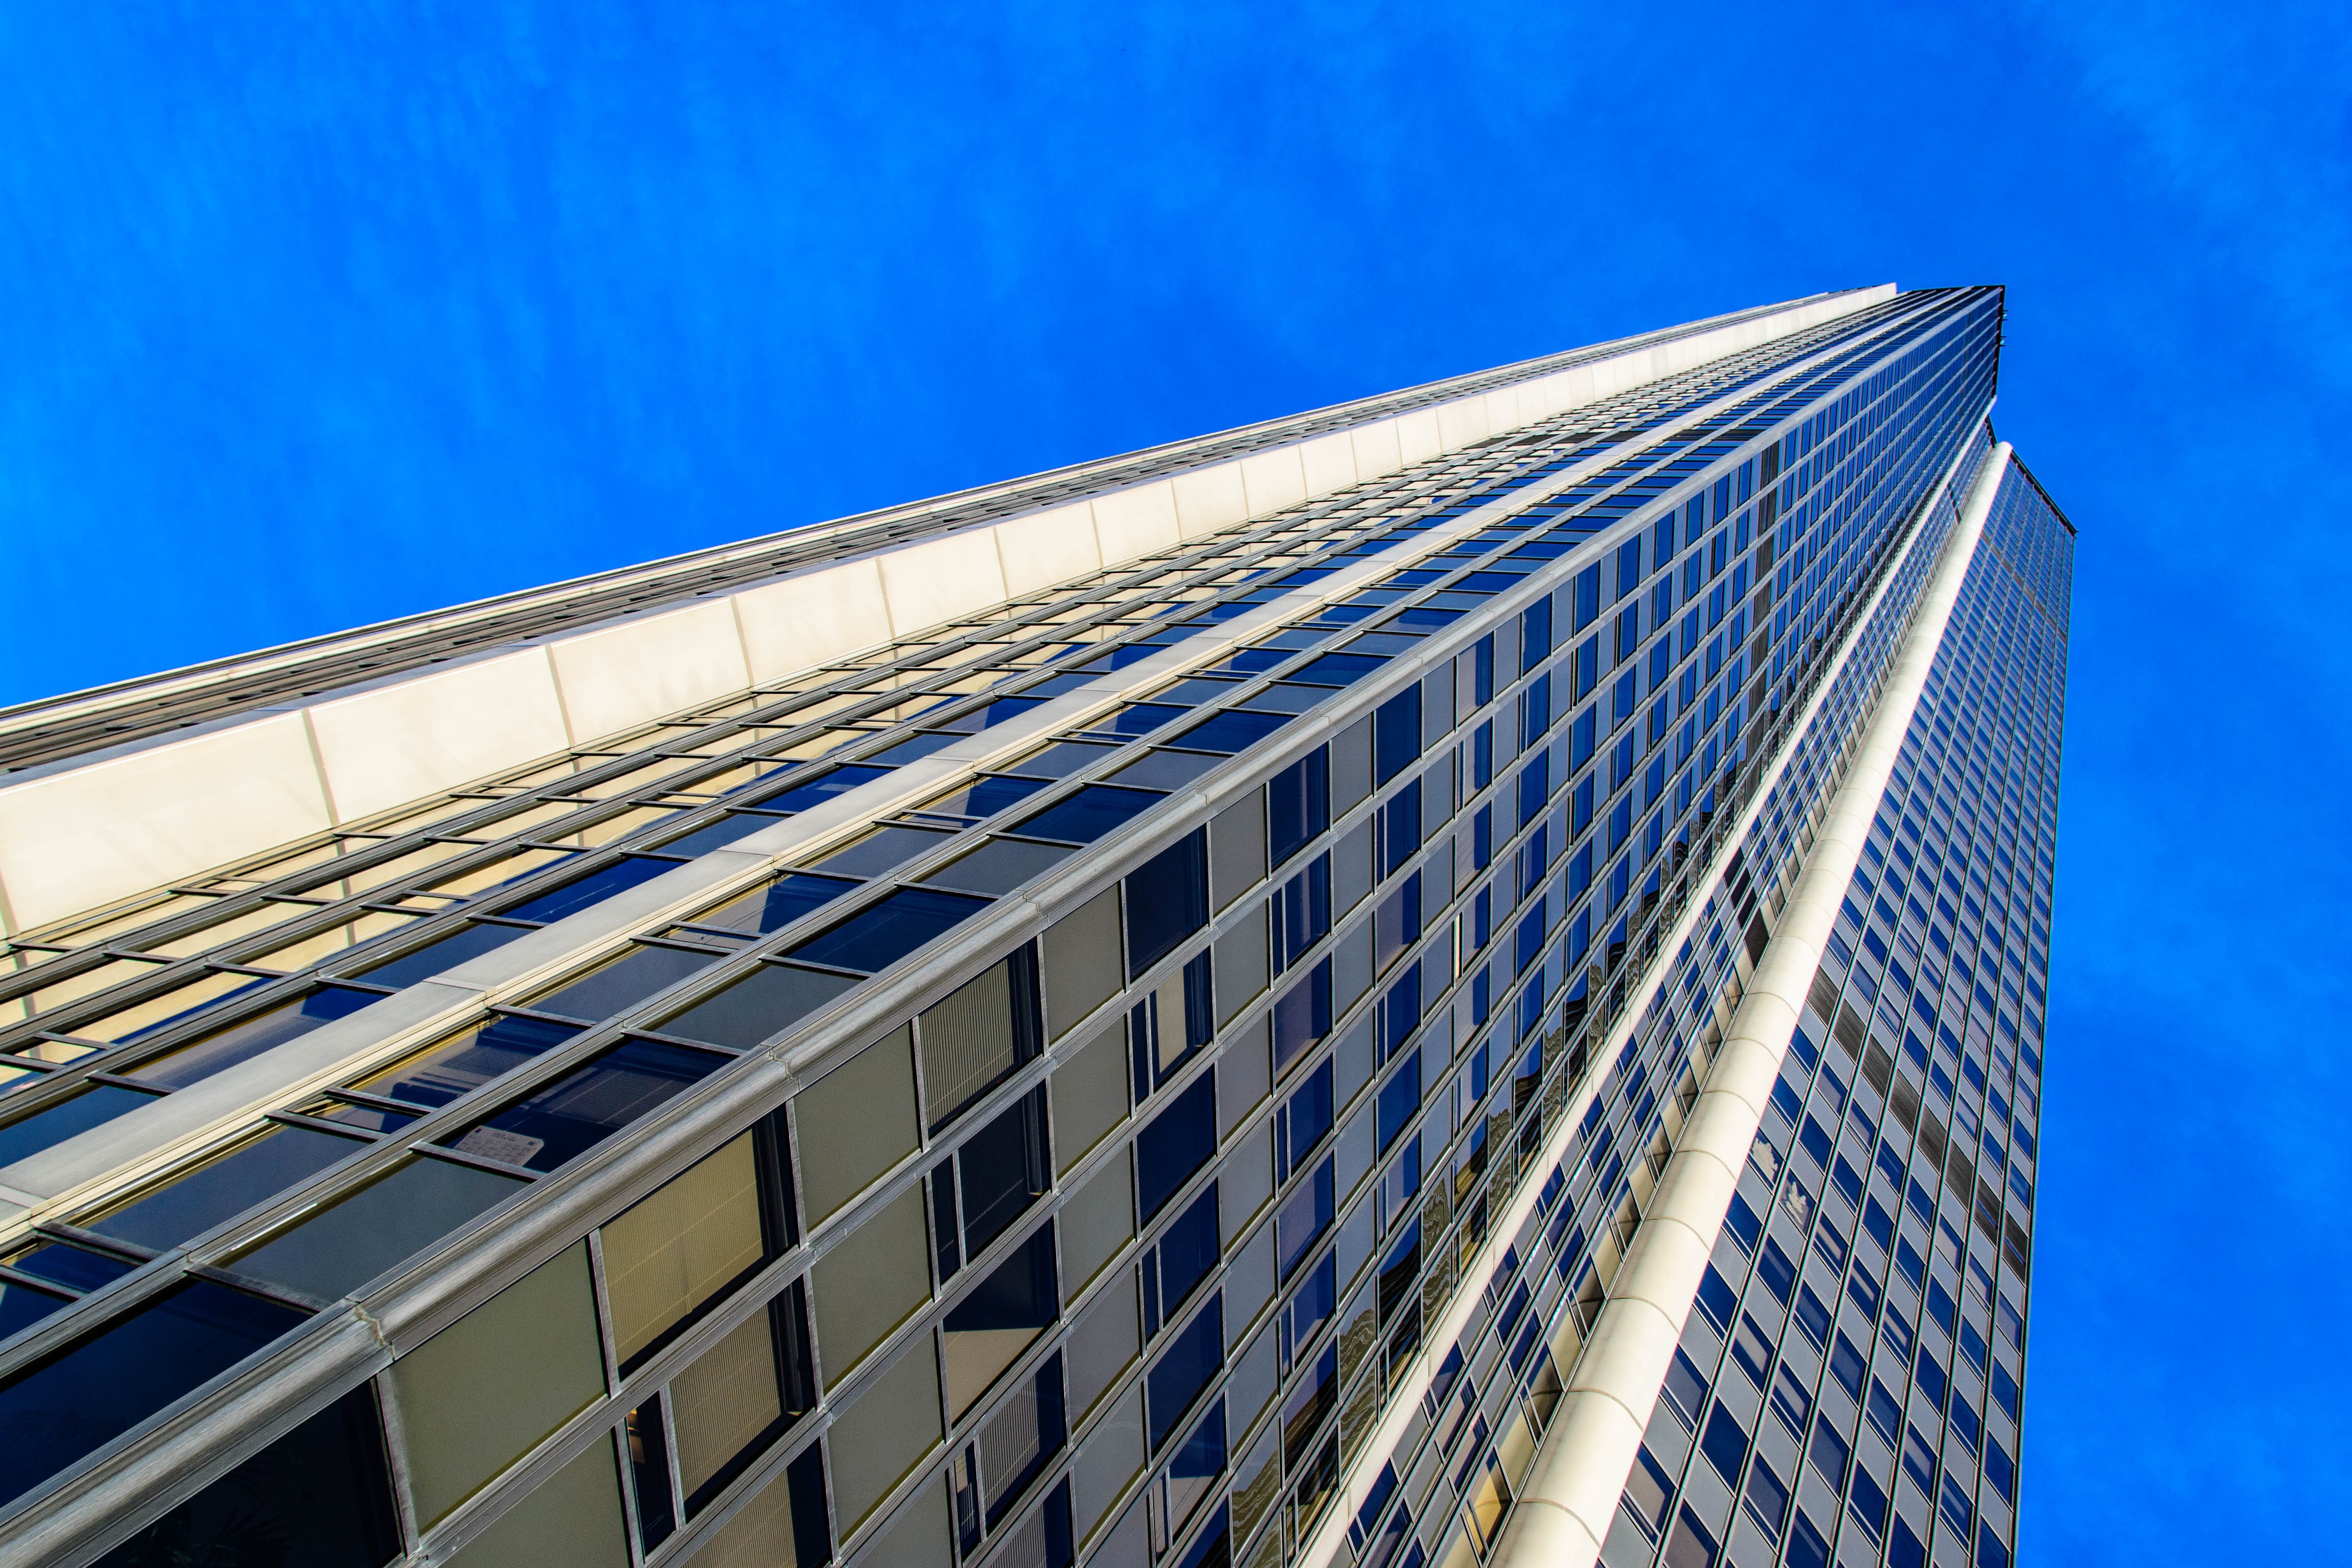
architecture, structure, building, city, paris, skyscraper, facade, modern, tower block, skyscrapers, montparnasse, headquarters, daylighting